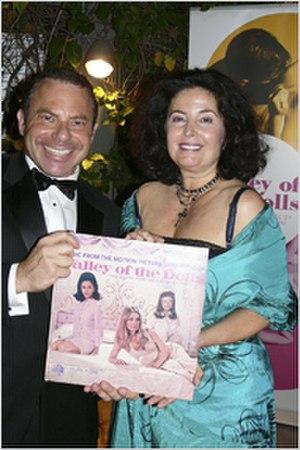
Barbara Parkins est une actrice canadienne, née le 22 mai 1942 à Vancouver.